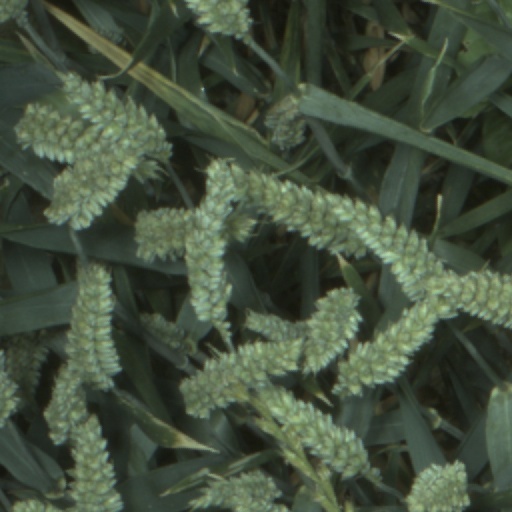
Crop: wheat